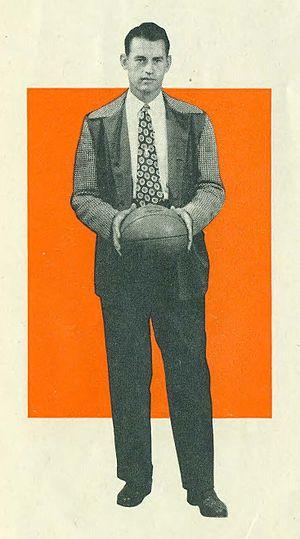
Omar "Bud" Browning, né le 5 octobre 1911 et mort le 11 septembre 1978 est un ancien joueur et entraîneur américain de basket-ball.